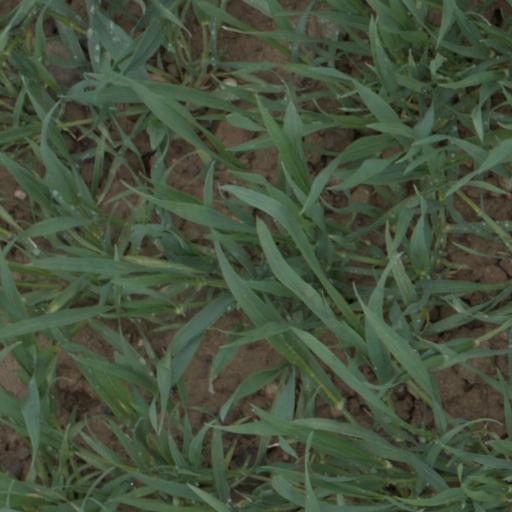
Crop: wheat